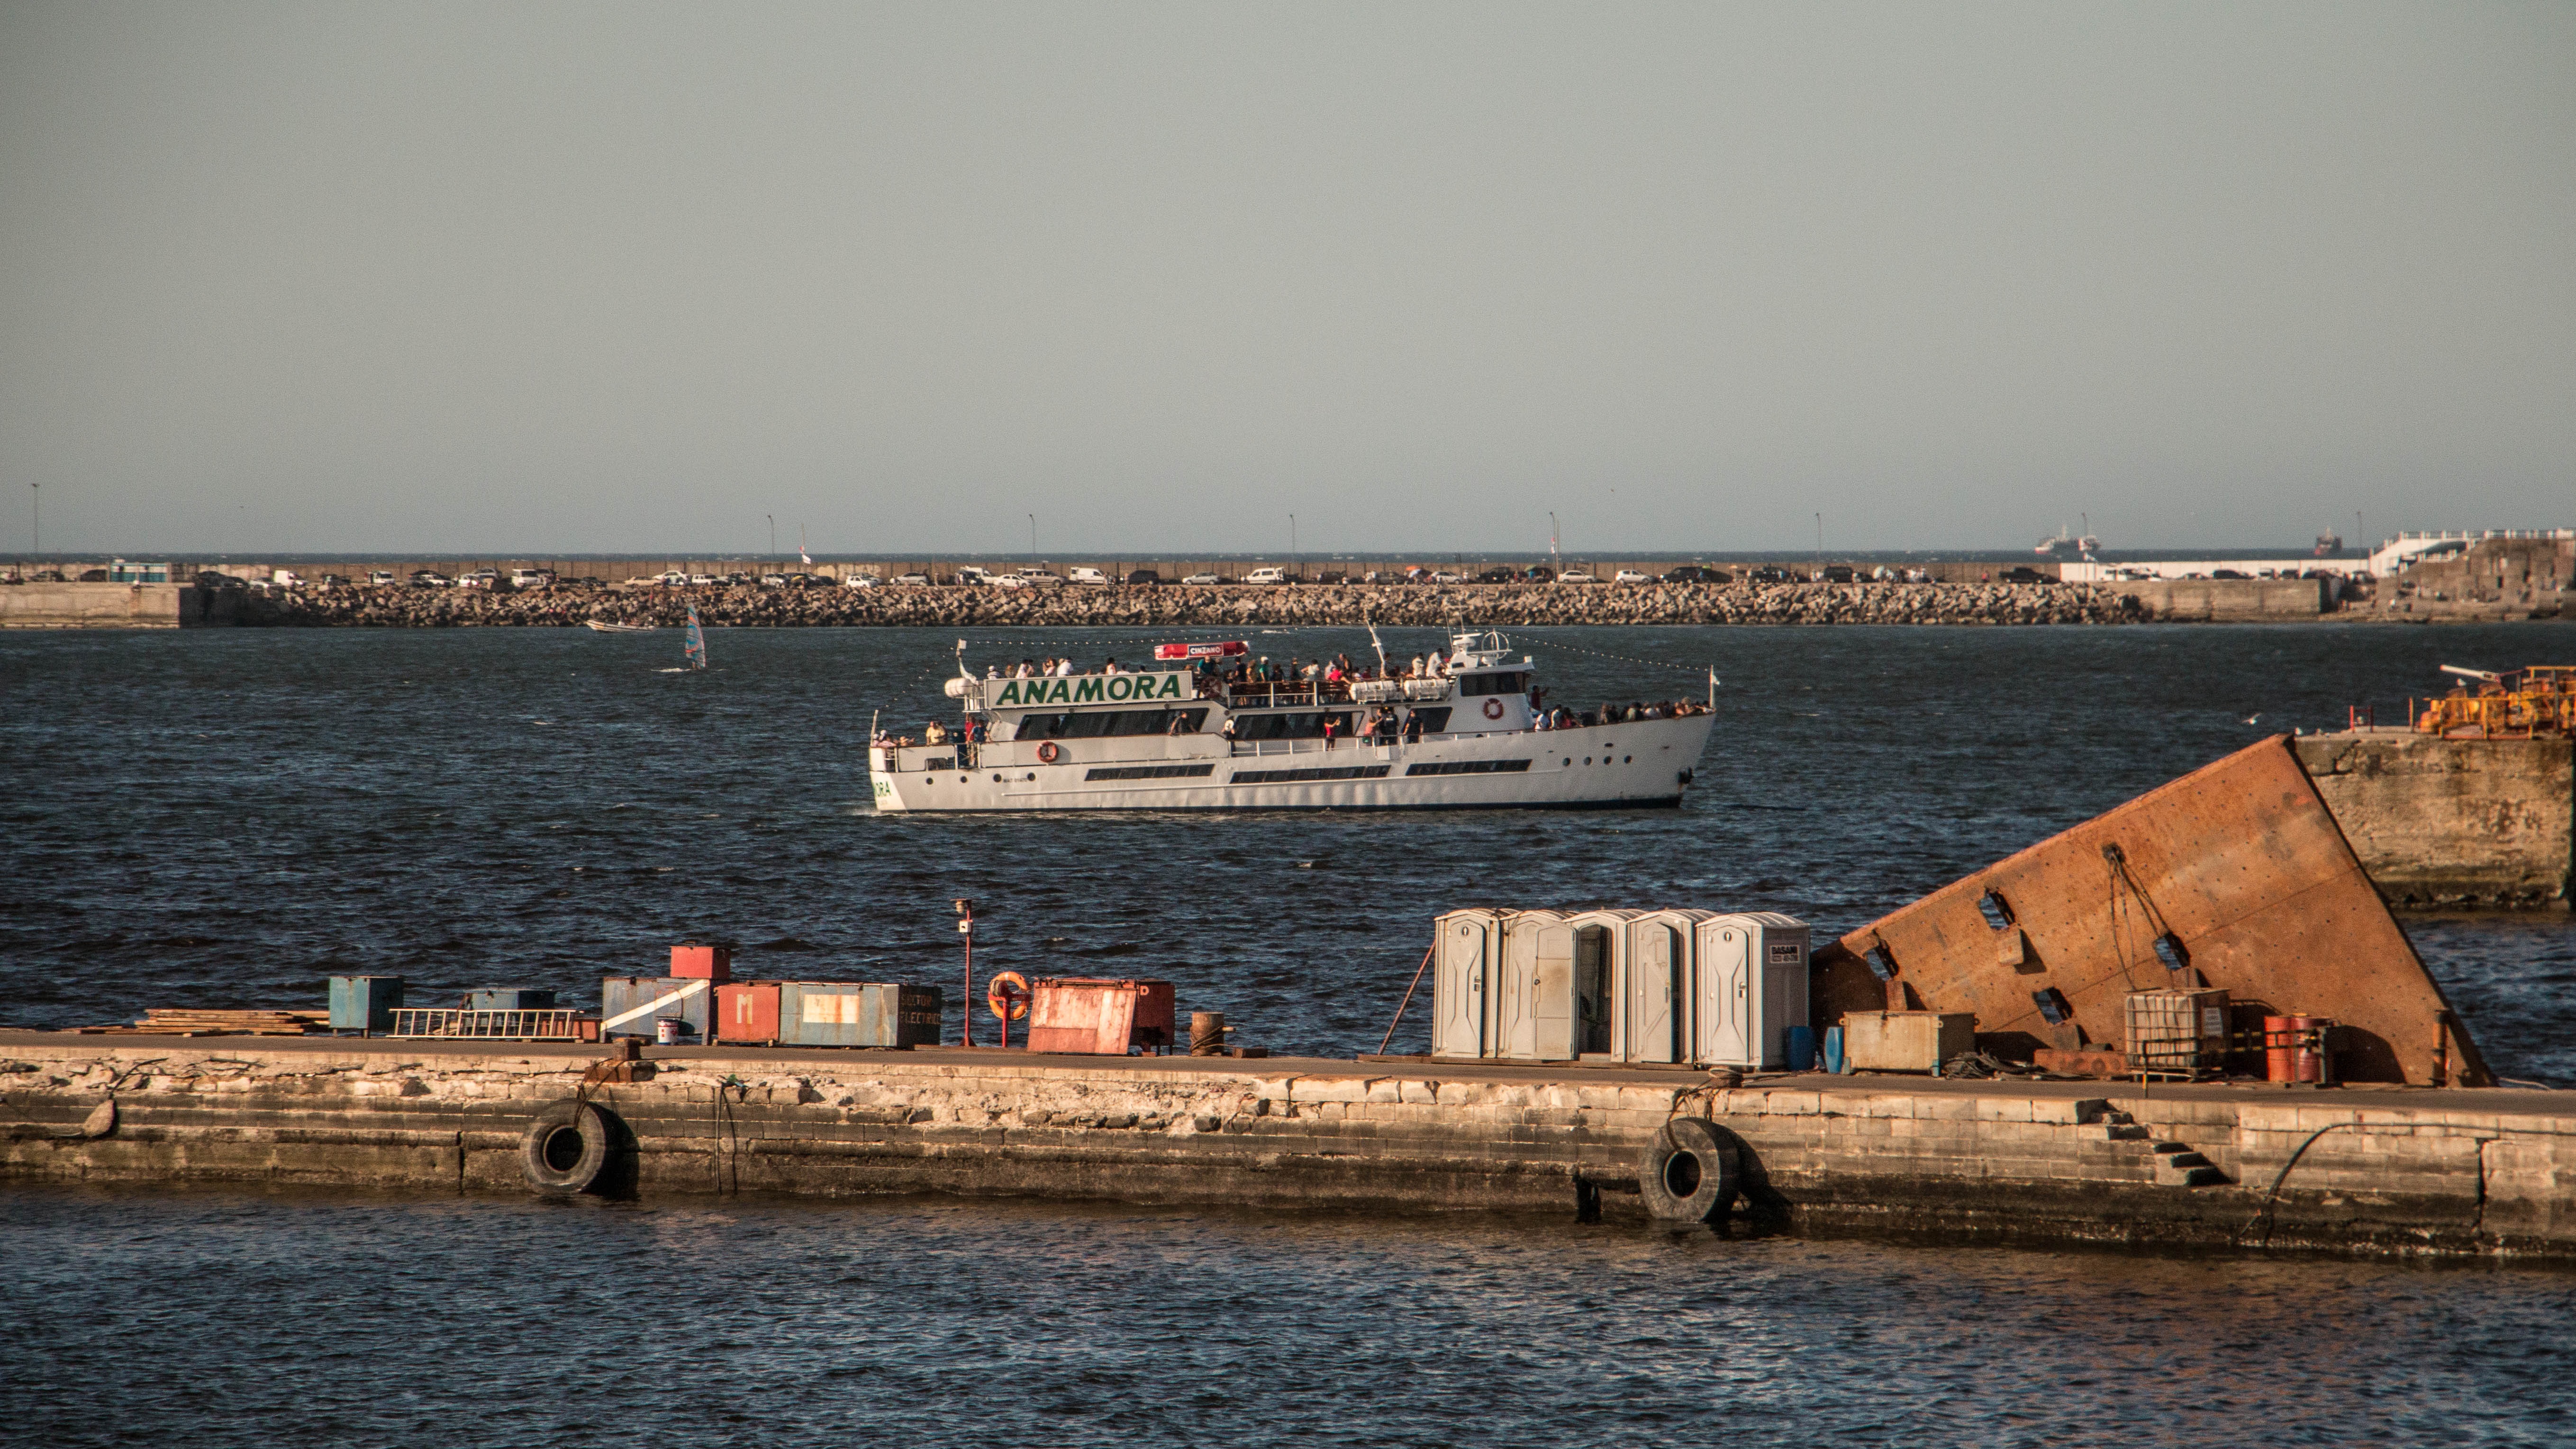
sea, coast, ocean, boat, ship, vehicle, bay, harbor, port, ferry, channel, watercraft, mar del plata